Roman Petrenko

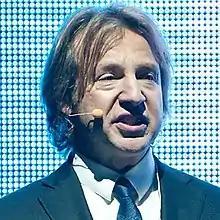

Roman Evgenievich Petrenko (Russian: Рома́н Евге́ньевич Петре́нко; born 24 October 1964 in Murmansk, Soviet Union) is a Russian media executive; member of the Russian Television Academy; chief executive officer of Russian television broadcast networks STS (1998–2002) and TNT (2002–2013); co-founder Storyworld Entertainment, Santa Monica, California & Storyworld Entertainment WGA, Beverly Hills, California (2016–2018); former Head of TNT broadcast network and PREMIER (since October, 2018 up to February, 2022).